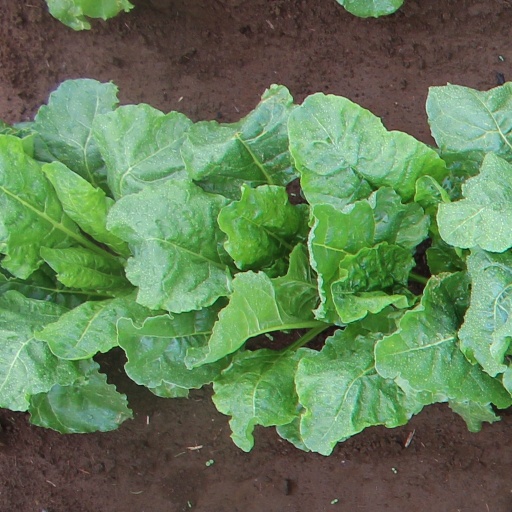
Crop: sugar beet